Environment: real
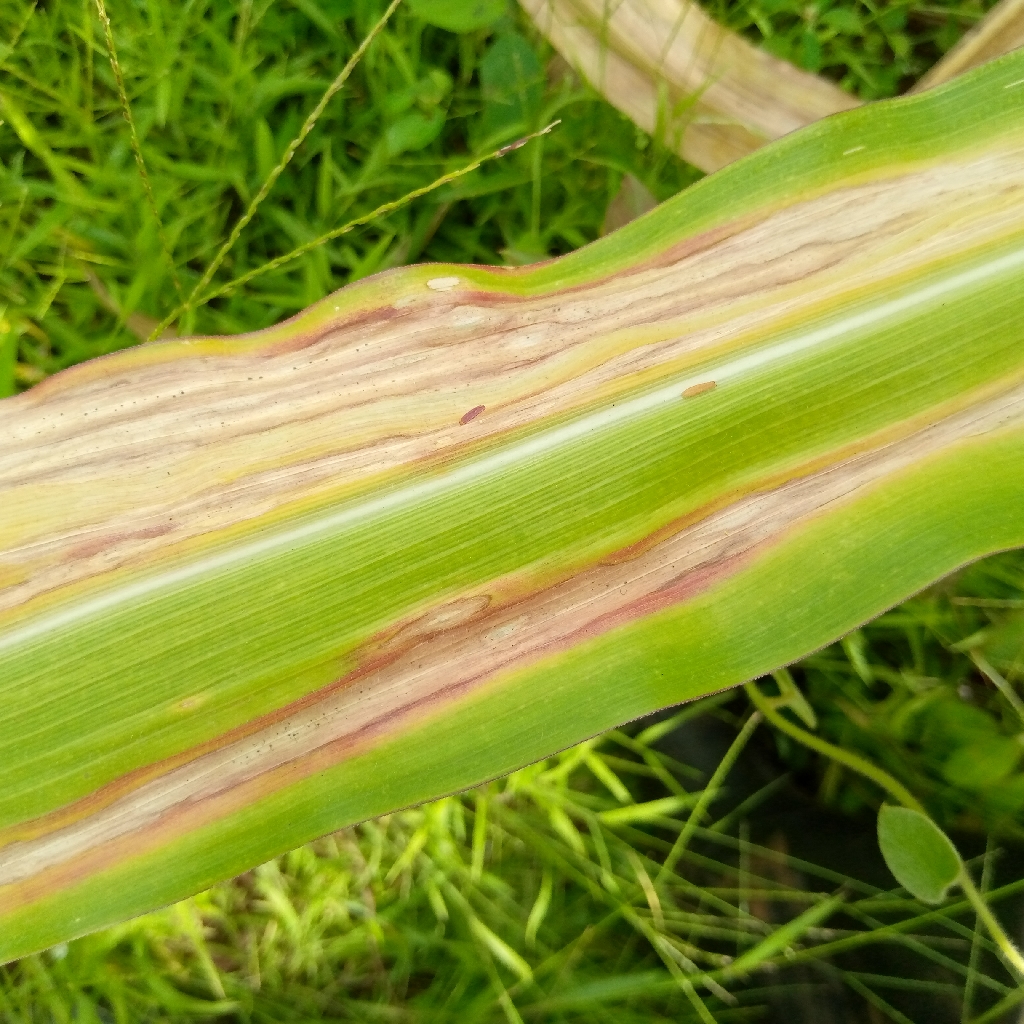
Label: northern_corn_leaf_blight